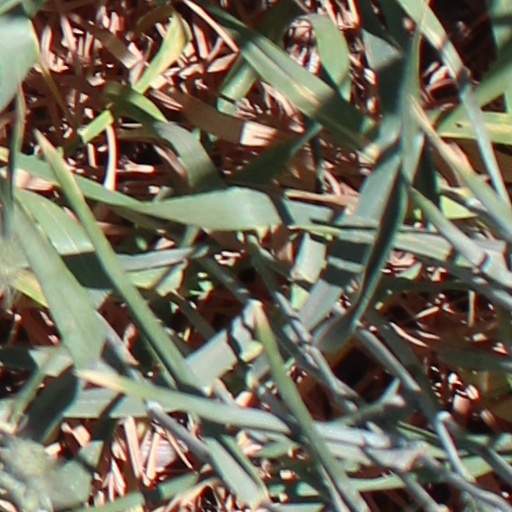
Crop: wheat